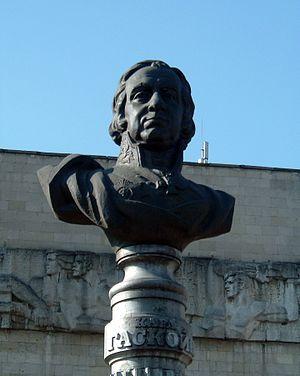
Charles Gascoigne est un industriel britannique, né le 1ᵉʳ août 1738 et décédé le 1ᵉʳ août 1806 à Petrozavodsk. Après avoir dirigé la société sidérurgique Carron, il partit en 1786 en Russie, où il prit une part active à la modernisation de l'industrie sidérurgique et de la fabrication des canons.
Louhansk ou Lougansk est une ville d'Ukraine et la capitale administrative de l'oblast de Louhansk. Elle s'est aussi appelée Vorochilovgrad entre 1935 et 1958 puis de 1970 à 1990.